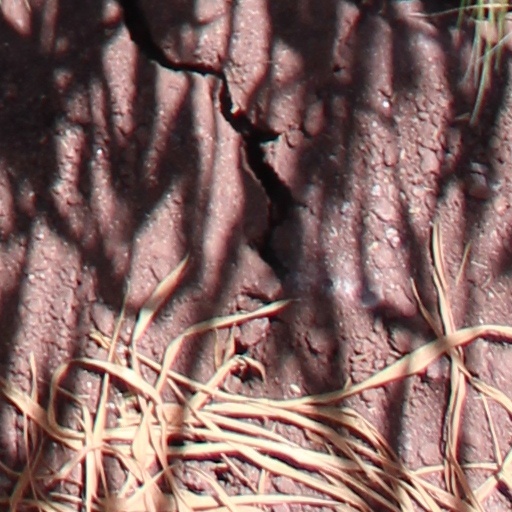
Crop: wheat